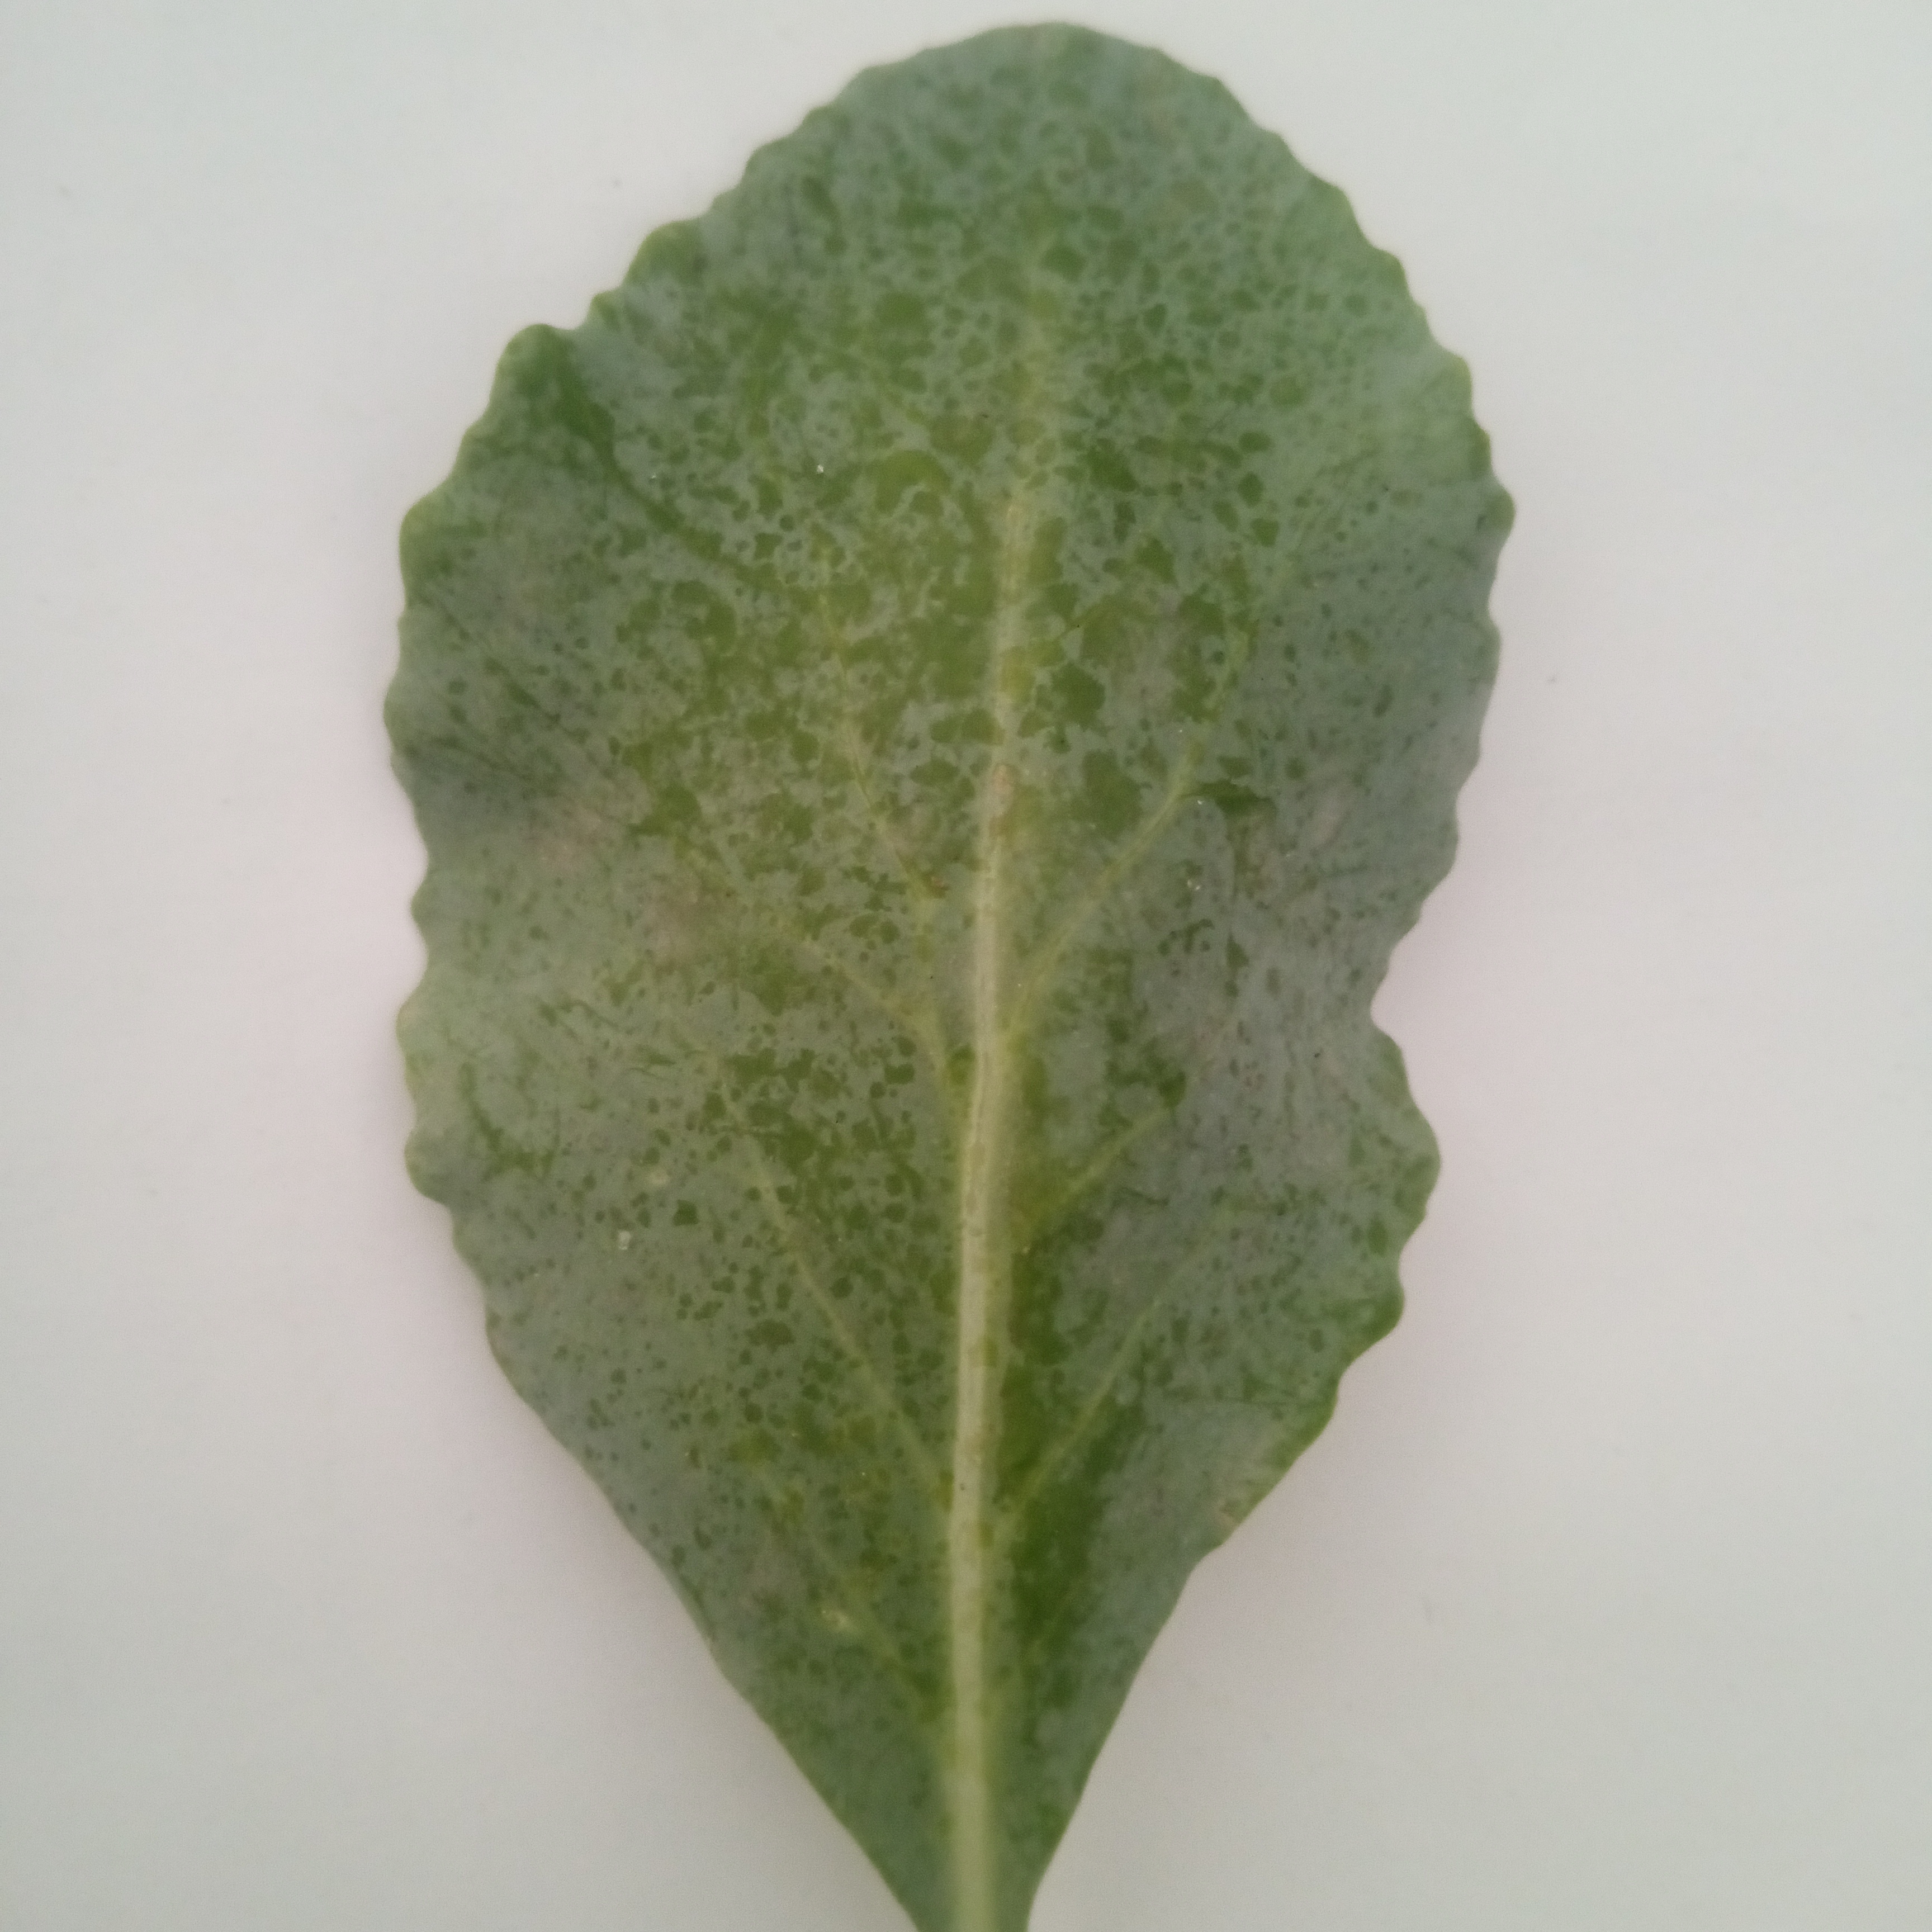
Label: Healthy